Binos

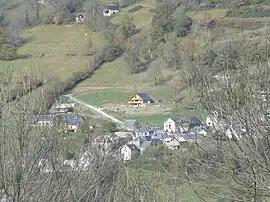
A general view of Binos

Binos is a commune in the Haute-Garonne department of southwestern France.